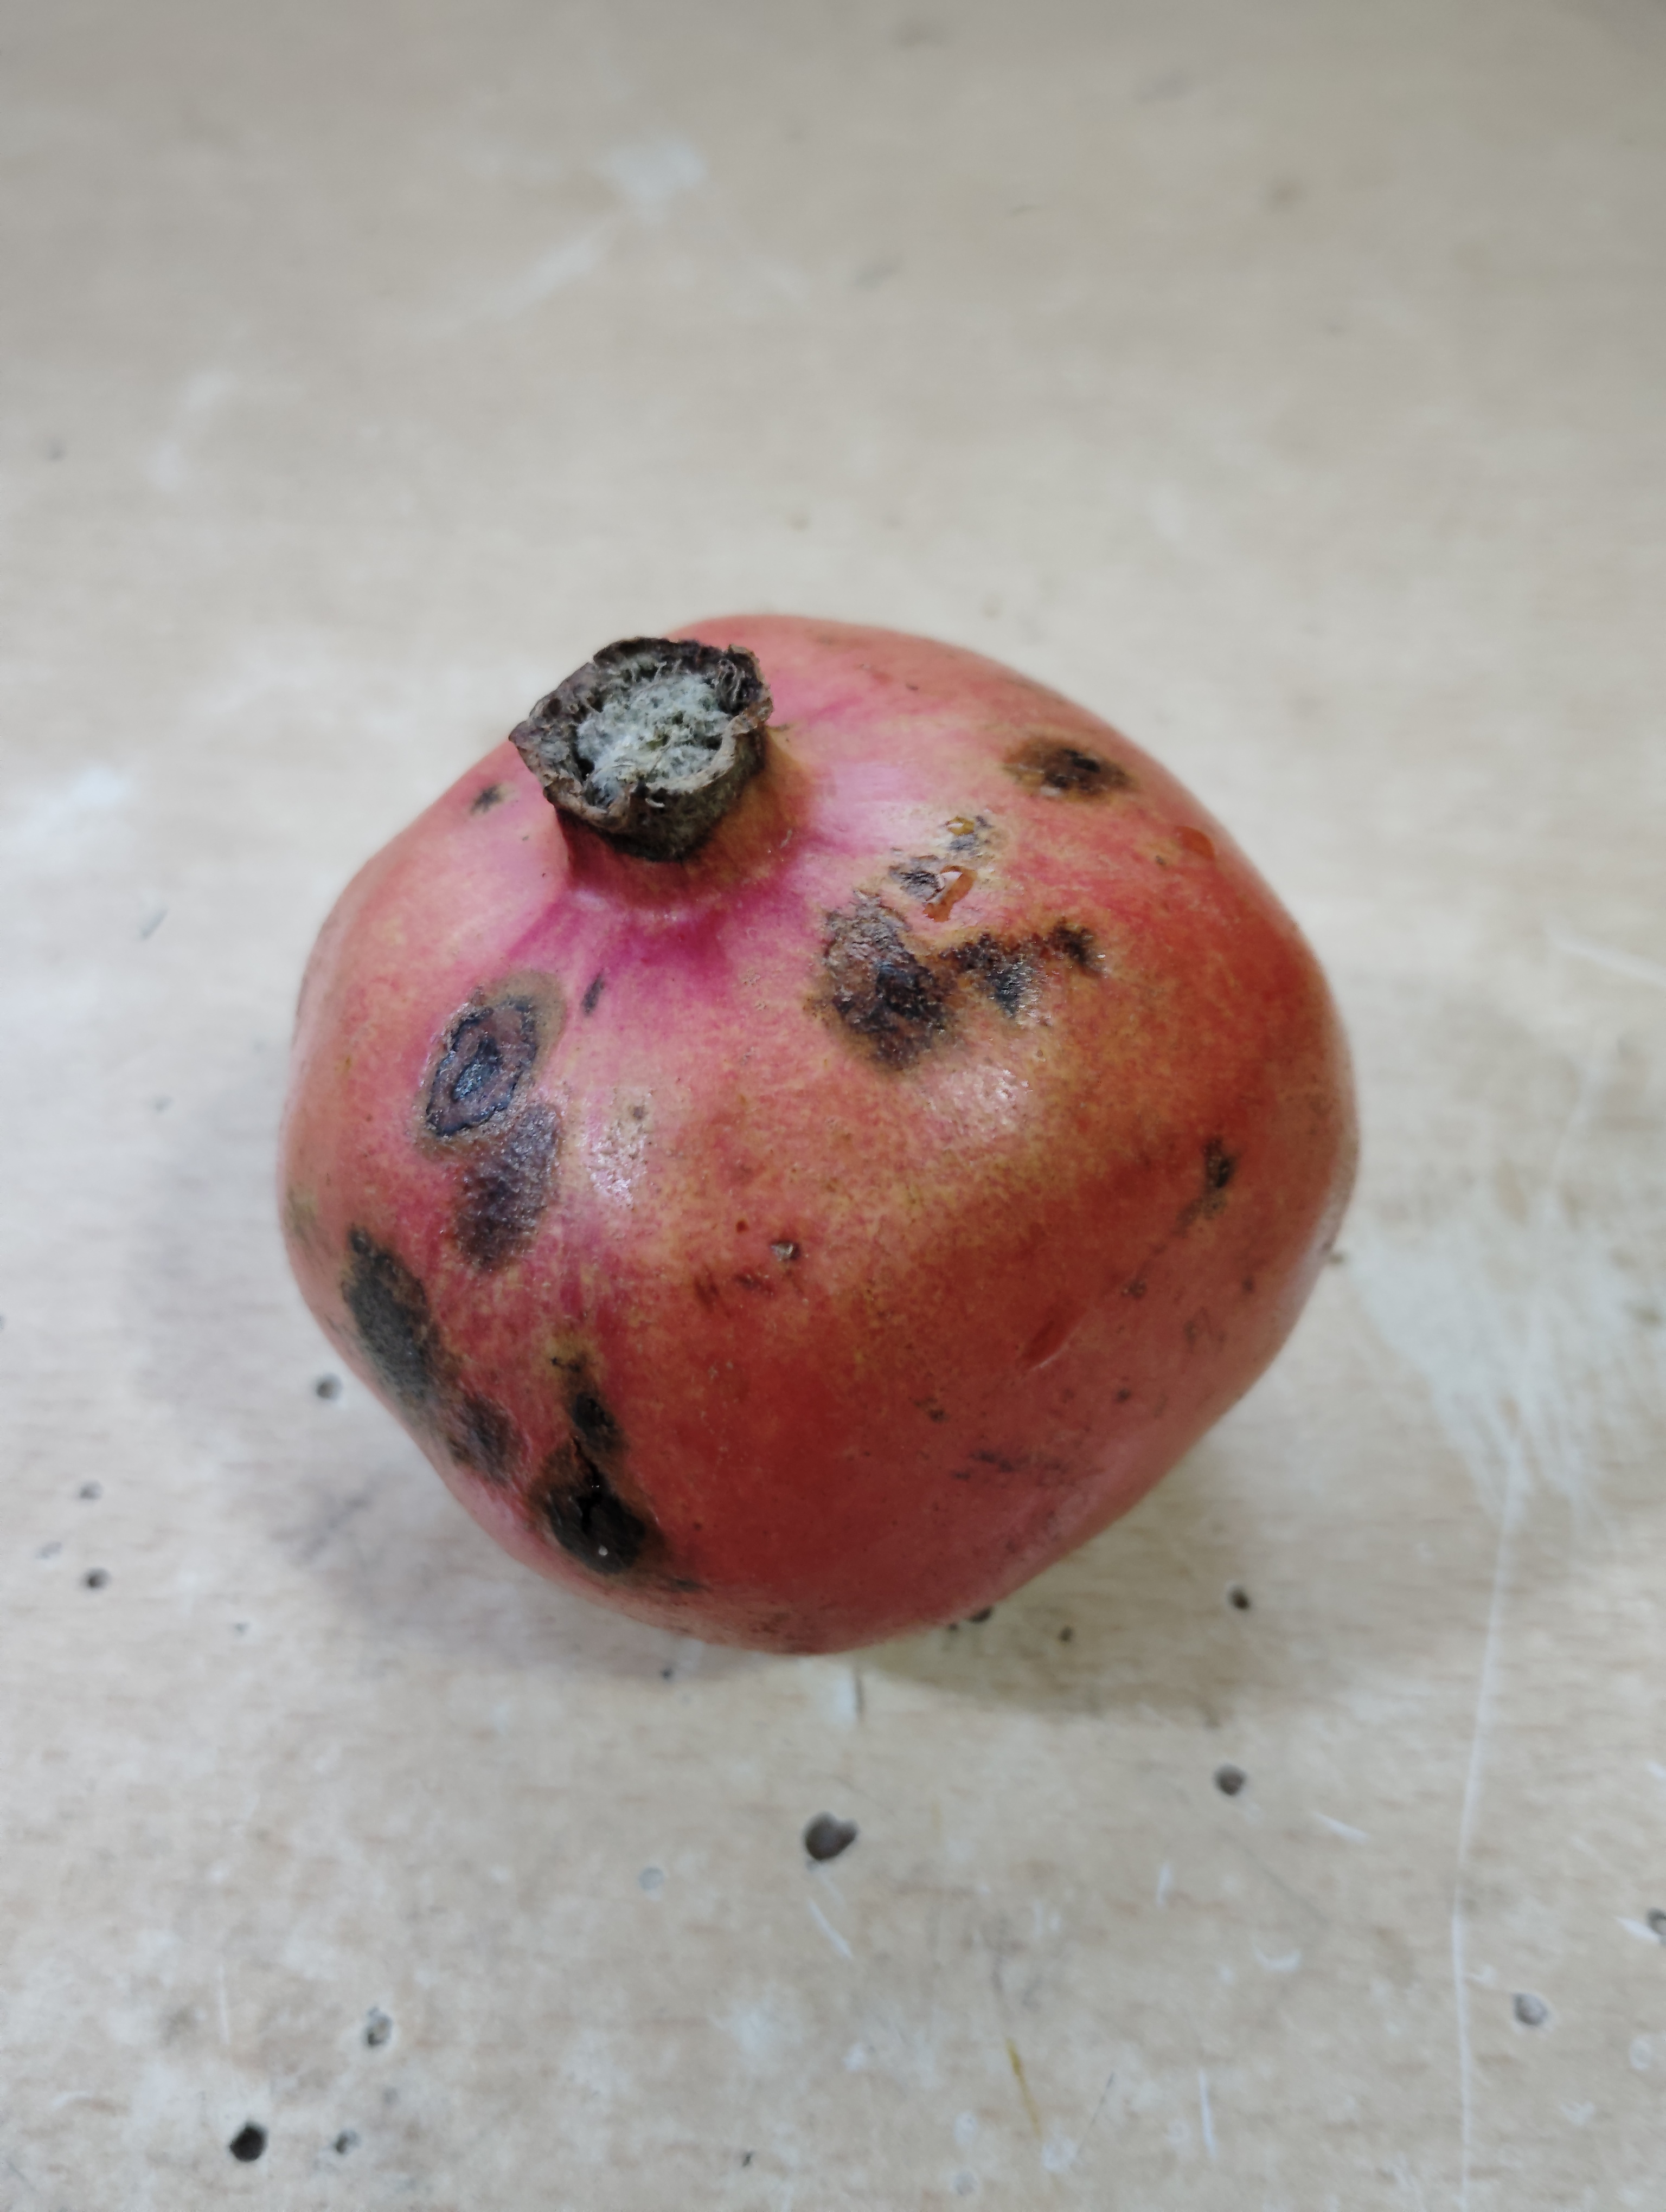
Label: Minor Defect